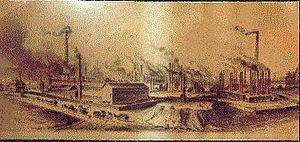
Bradford est une ville située dans le Yorkshire de l'Ouest en Angleterre, au pied des Pennines, à 14 km à l'ouest de Leeds et à 26 km au nord-ouest de Wakefield. Faisant historiquement partie du West Riding of Yorkshire, la ville est devenue un arrondissement municipal en 1847 puis obtient sa charte de ville en 1897. À la suite de la réforme du gouvernement local en 1974, le statut de cité a été attribué à l'arrondissement métropolitain de la cité de Bradford. Bradford fait partie de la zone urbaine du Yorkshire de l'Ouest qui comptait 1,5 million d'habitants en 2001 ; c'est le quatrième plus grand district métropolitain du Royaume-Uni. La ville compte 531 483 habitant en 2018.